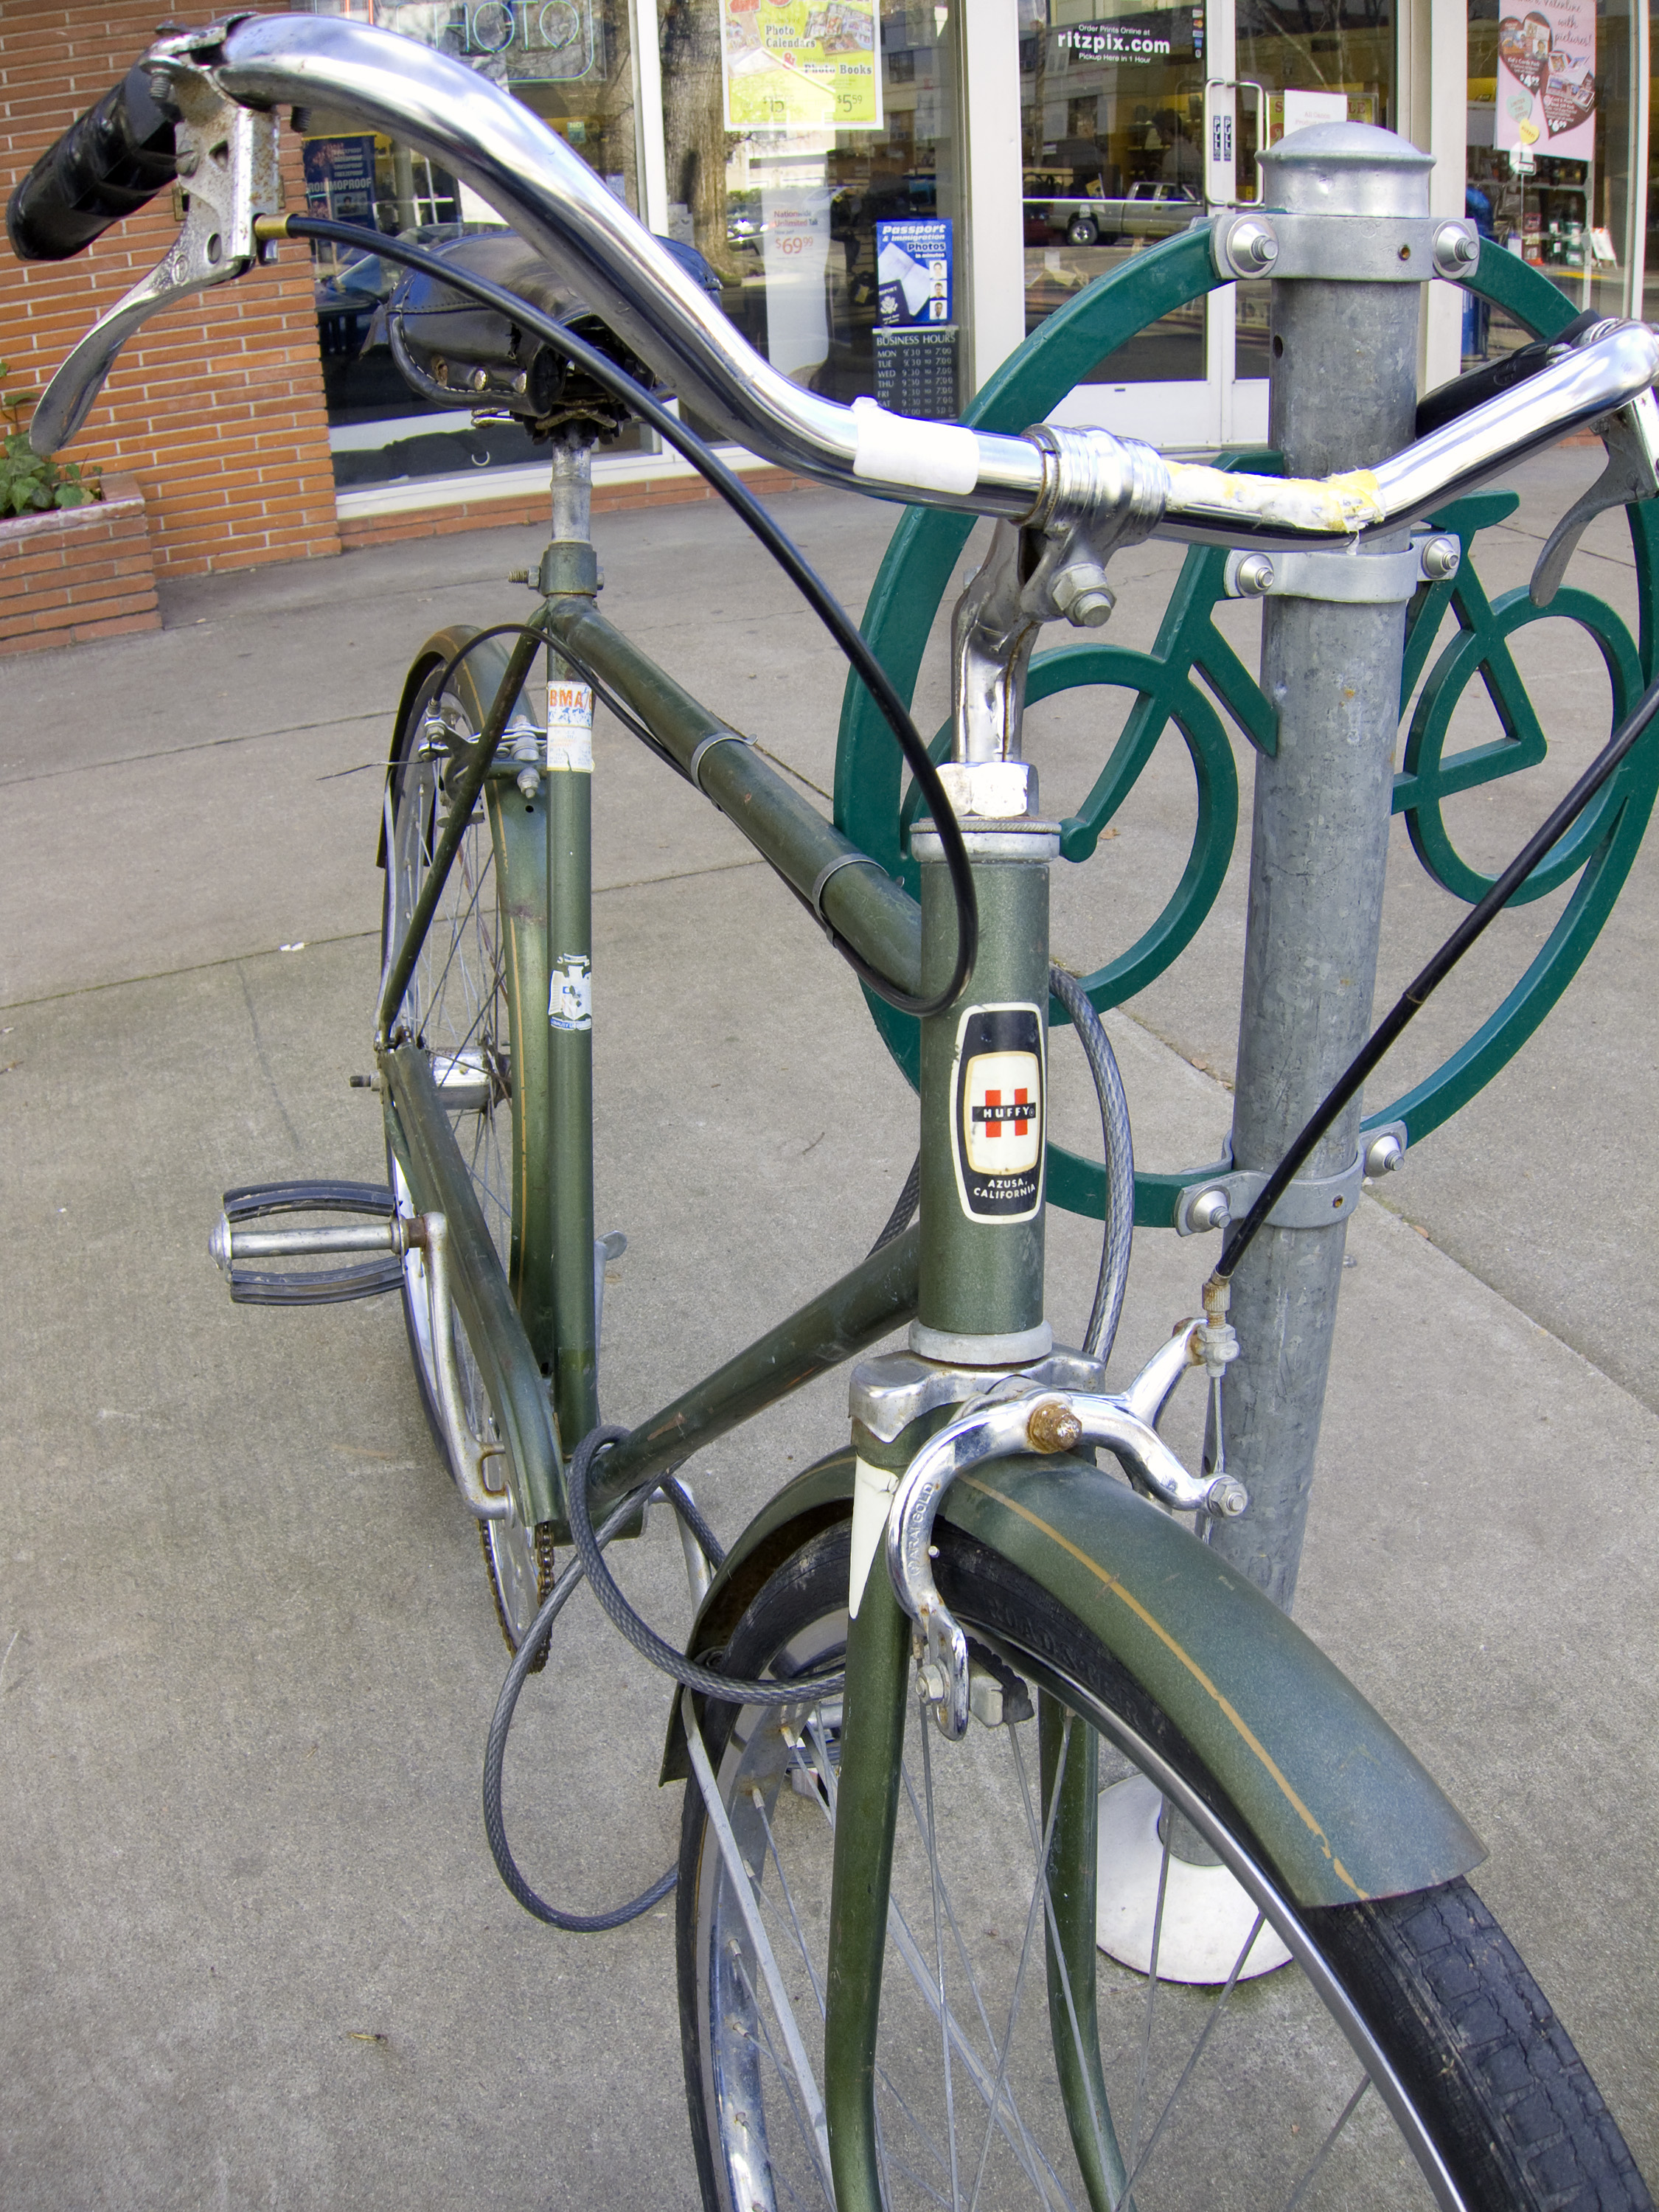
wheel, bicycle, vehicle, sports equipment, mountain bike, bicycle frame, land vehicle, cyclo cross bicycle, bicycle motocross, bmx bike, road bicycle, racing bicycle, hybrid bicycle